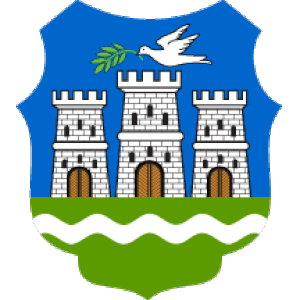
Blason de la ville de Kovačica, en Serbie (province autonome de Voïvodine)